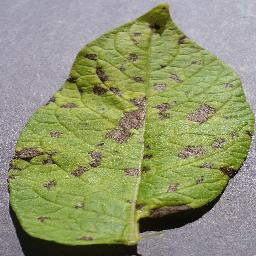
Label: Potato___Early_blight